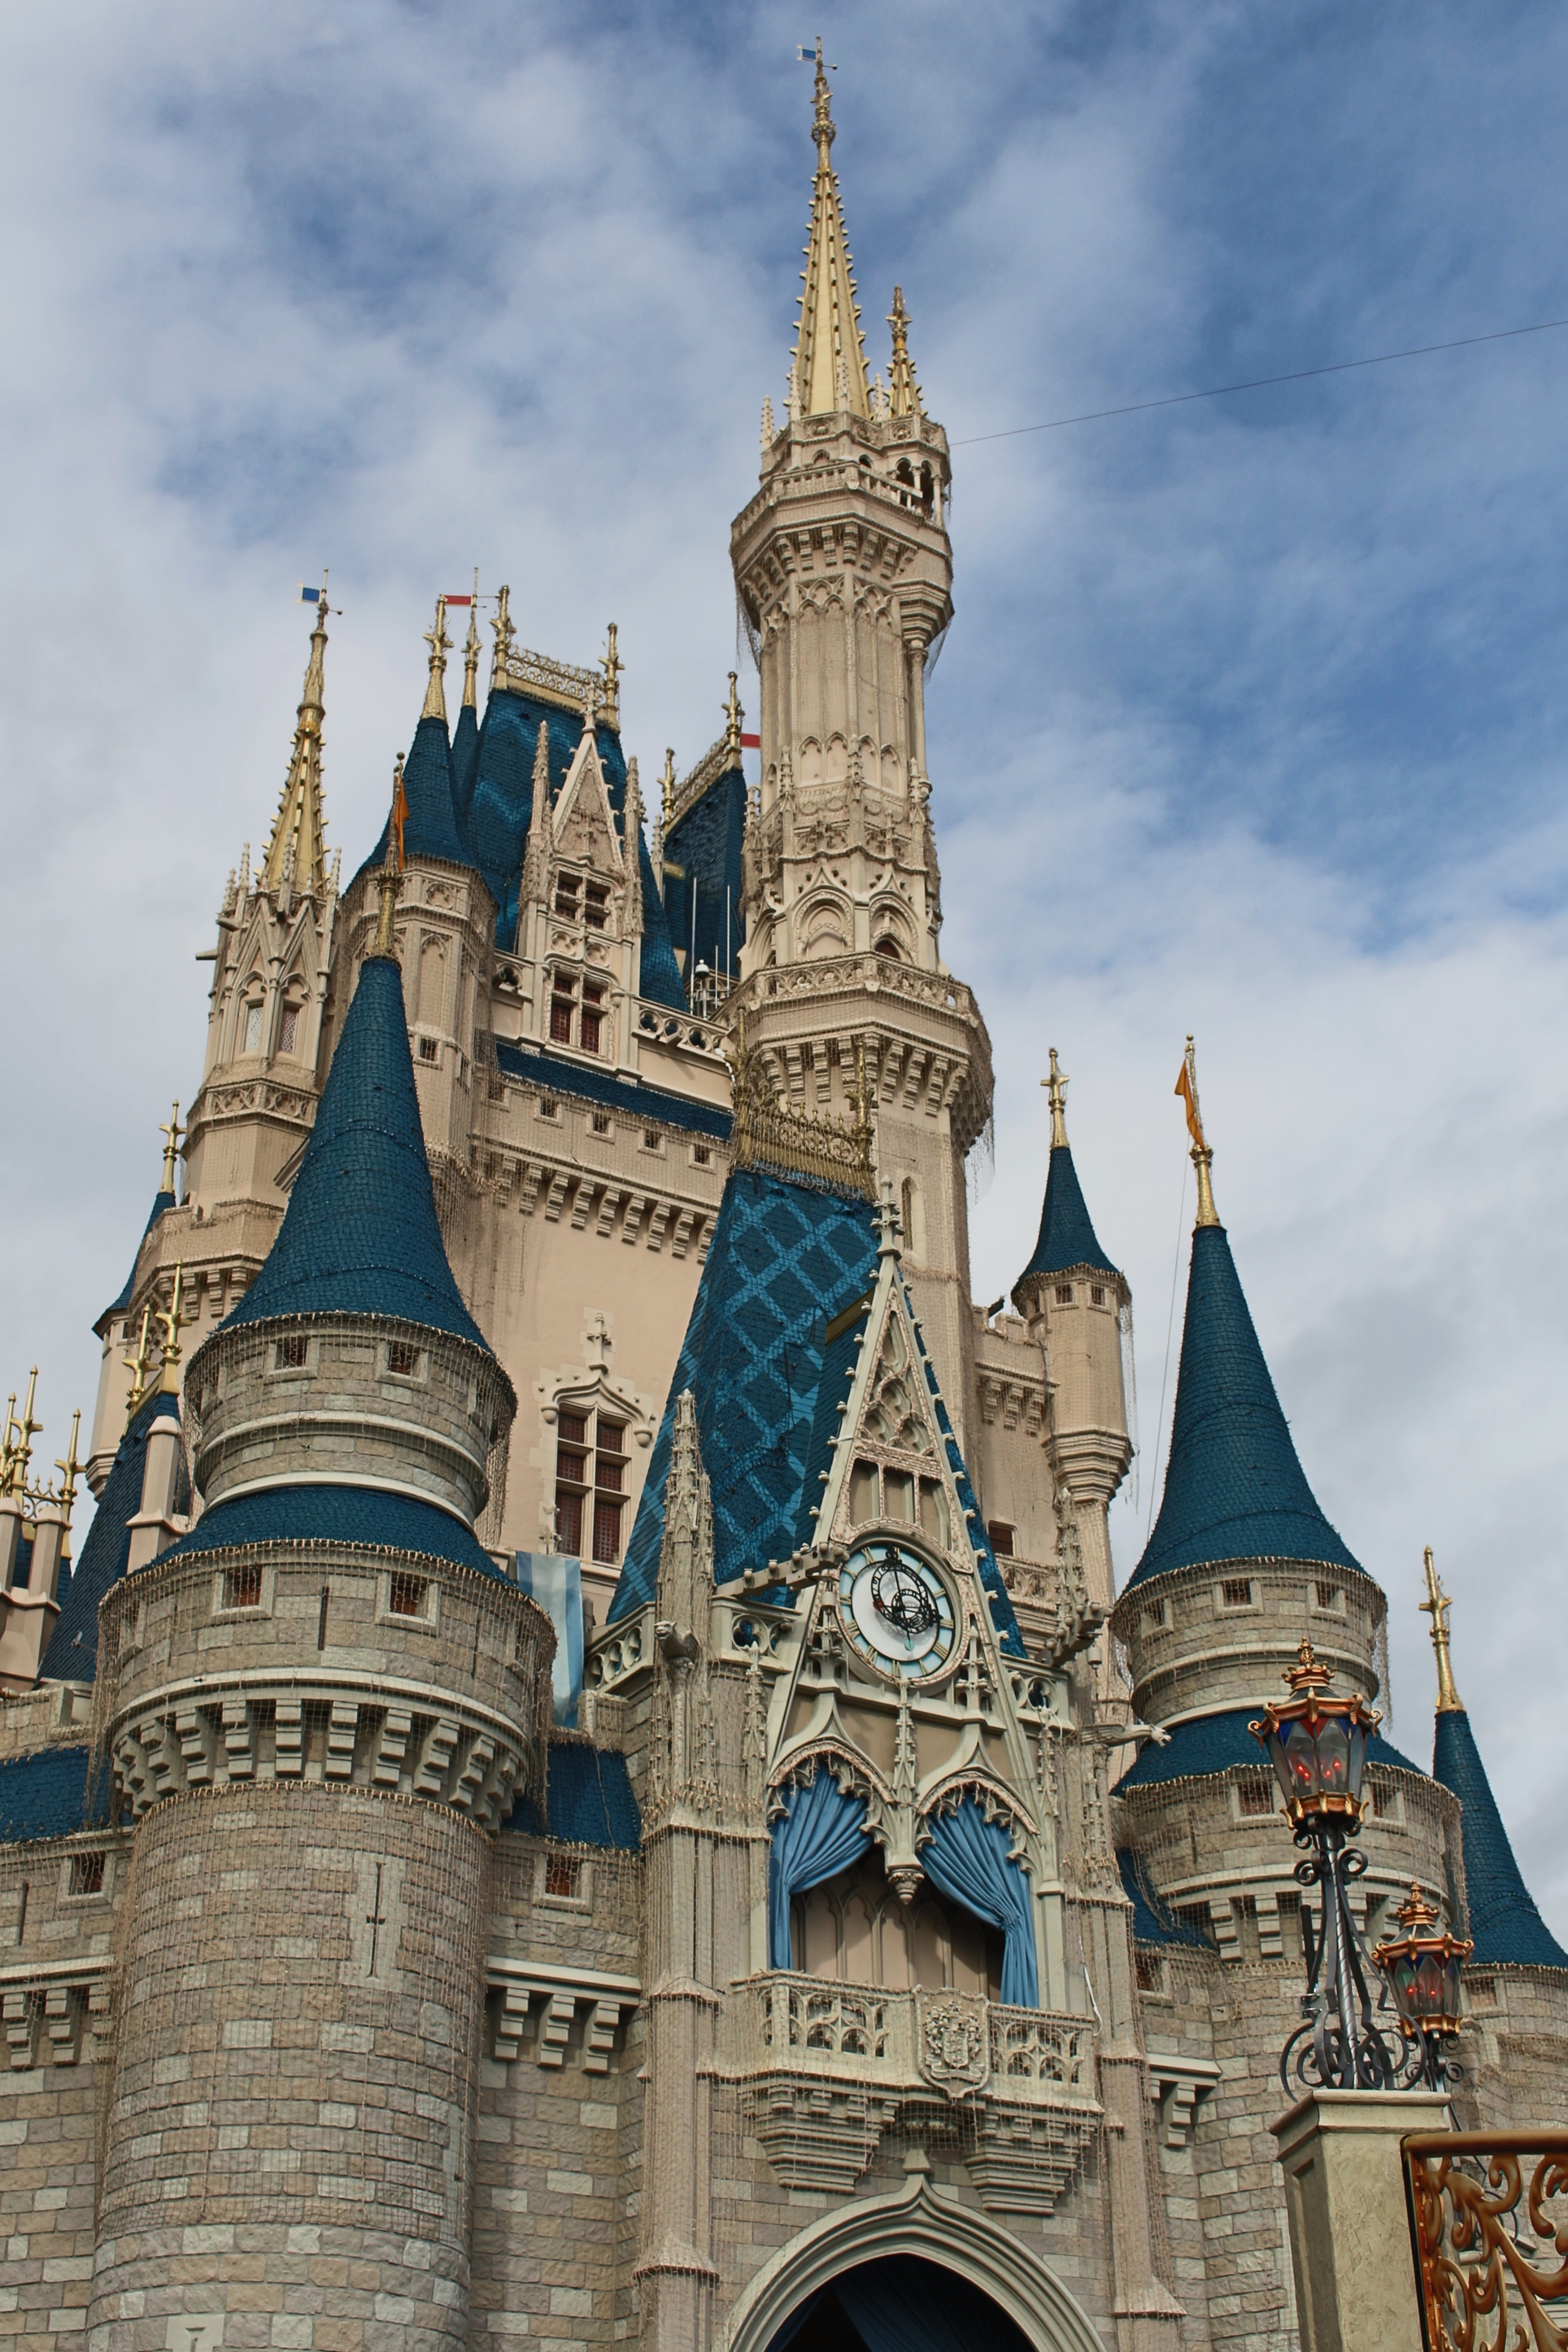
building, amusement park, tower, park, castle, landmark, facade, cathedral, tourism, place of worship, disney, spire, fantasy, princess, orlando, gothic architecture, tours, magic kingdom, disney world